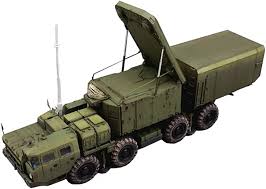
Label: 30N6E